Voyages of Christopher Columbus

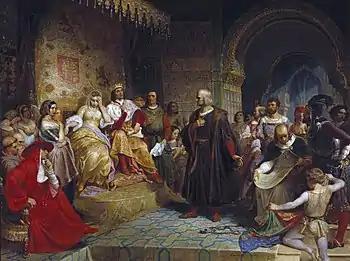
"Columbus Before the Queen" by Emanuel Gottlieb Leutze, 1843 (probably after an earlier work, Brooklyn Museum of Art)

The sovereigns gave Francisco de Bobadilla, the Order of Calatrava, complete control as governor in the Americas. Bobadilla arrived in Santo Domingo in August 1500, where Diego was overseeing the execution of rebels, while Columbus was suppressing a revolt at Grenada. Bobadilla immediately received many serious complaints about all three Columbus brothers, including that "seven Spanish men had been hanged that week," with another five awaiting execution. Bobadilla had orders to find out "which persons were the ones who rose up against the admiral and our justice and for what cause and reason, and what ... damage they have done," then "detain those whom you find guilty ... and confiscate their goods." The crown's command regarding Columbus dictated that the admiral must relinquish all control of the colonies, keeping only his personal wealth.